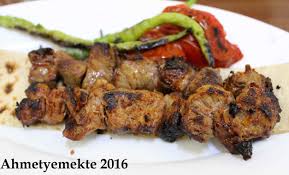
Yemek: kebap